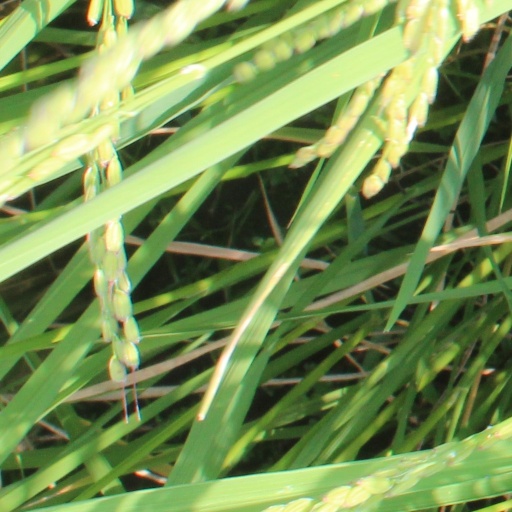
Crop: rice